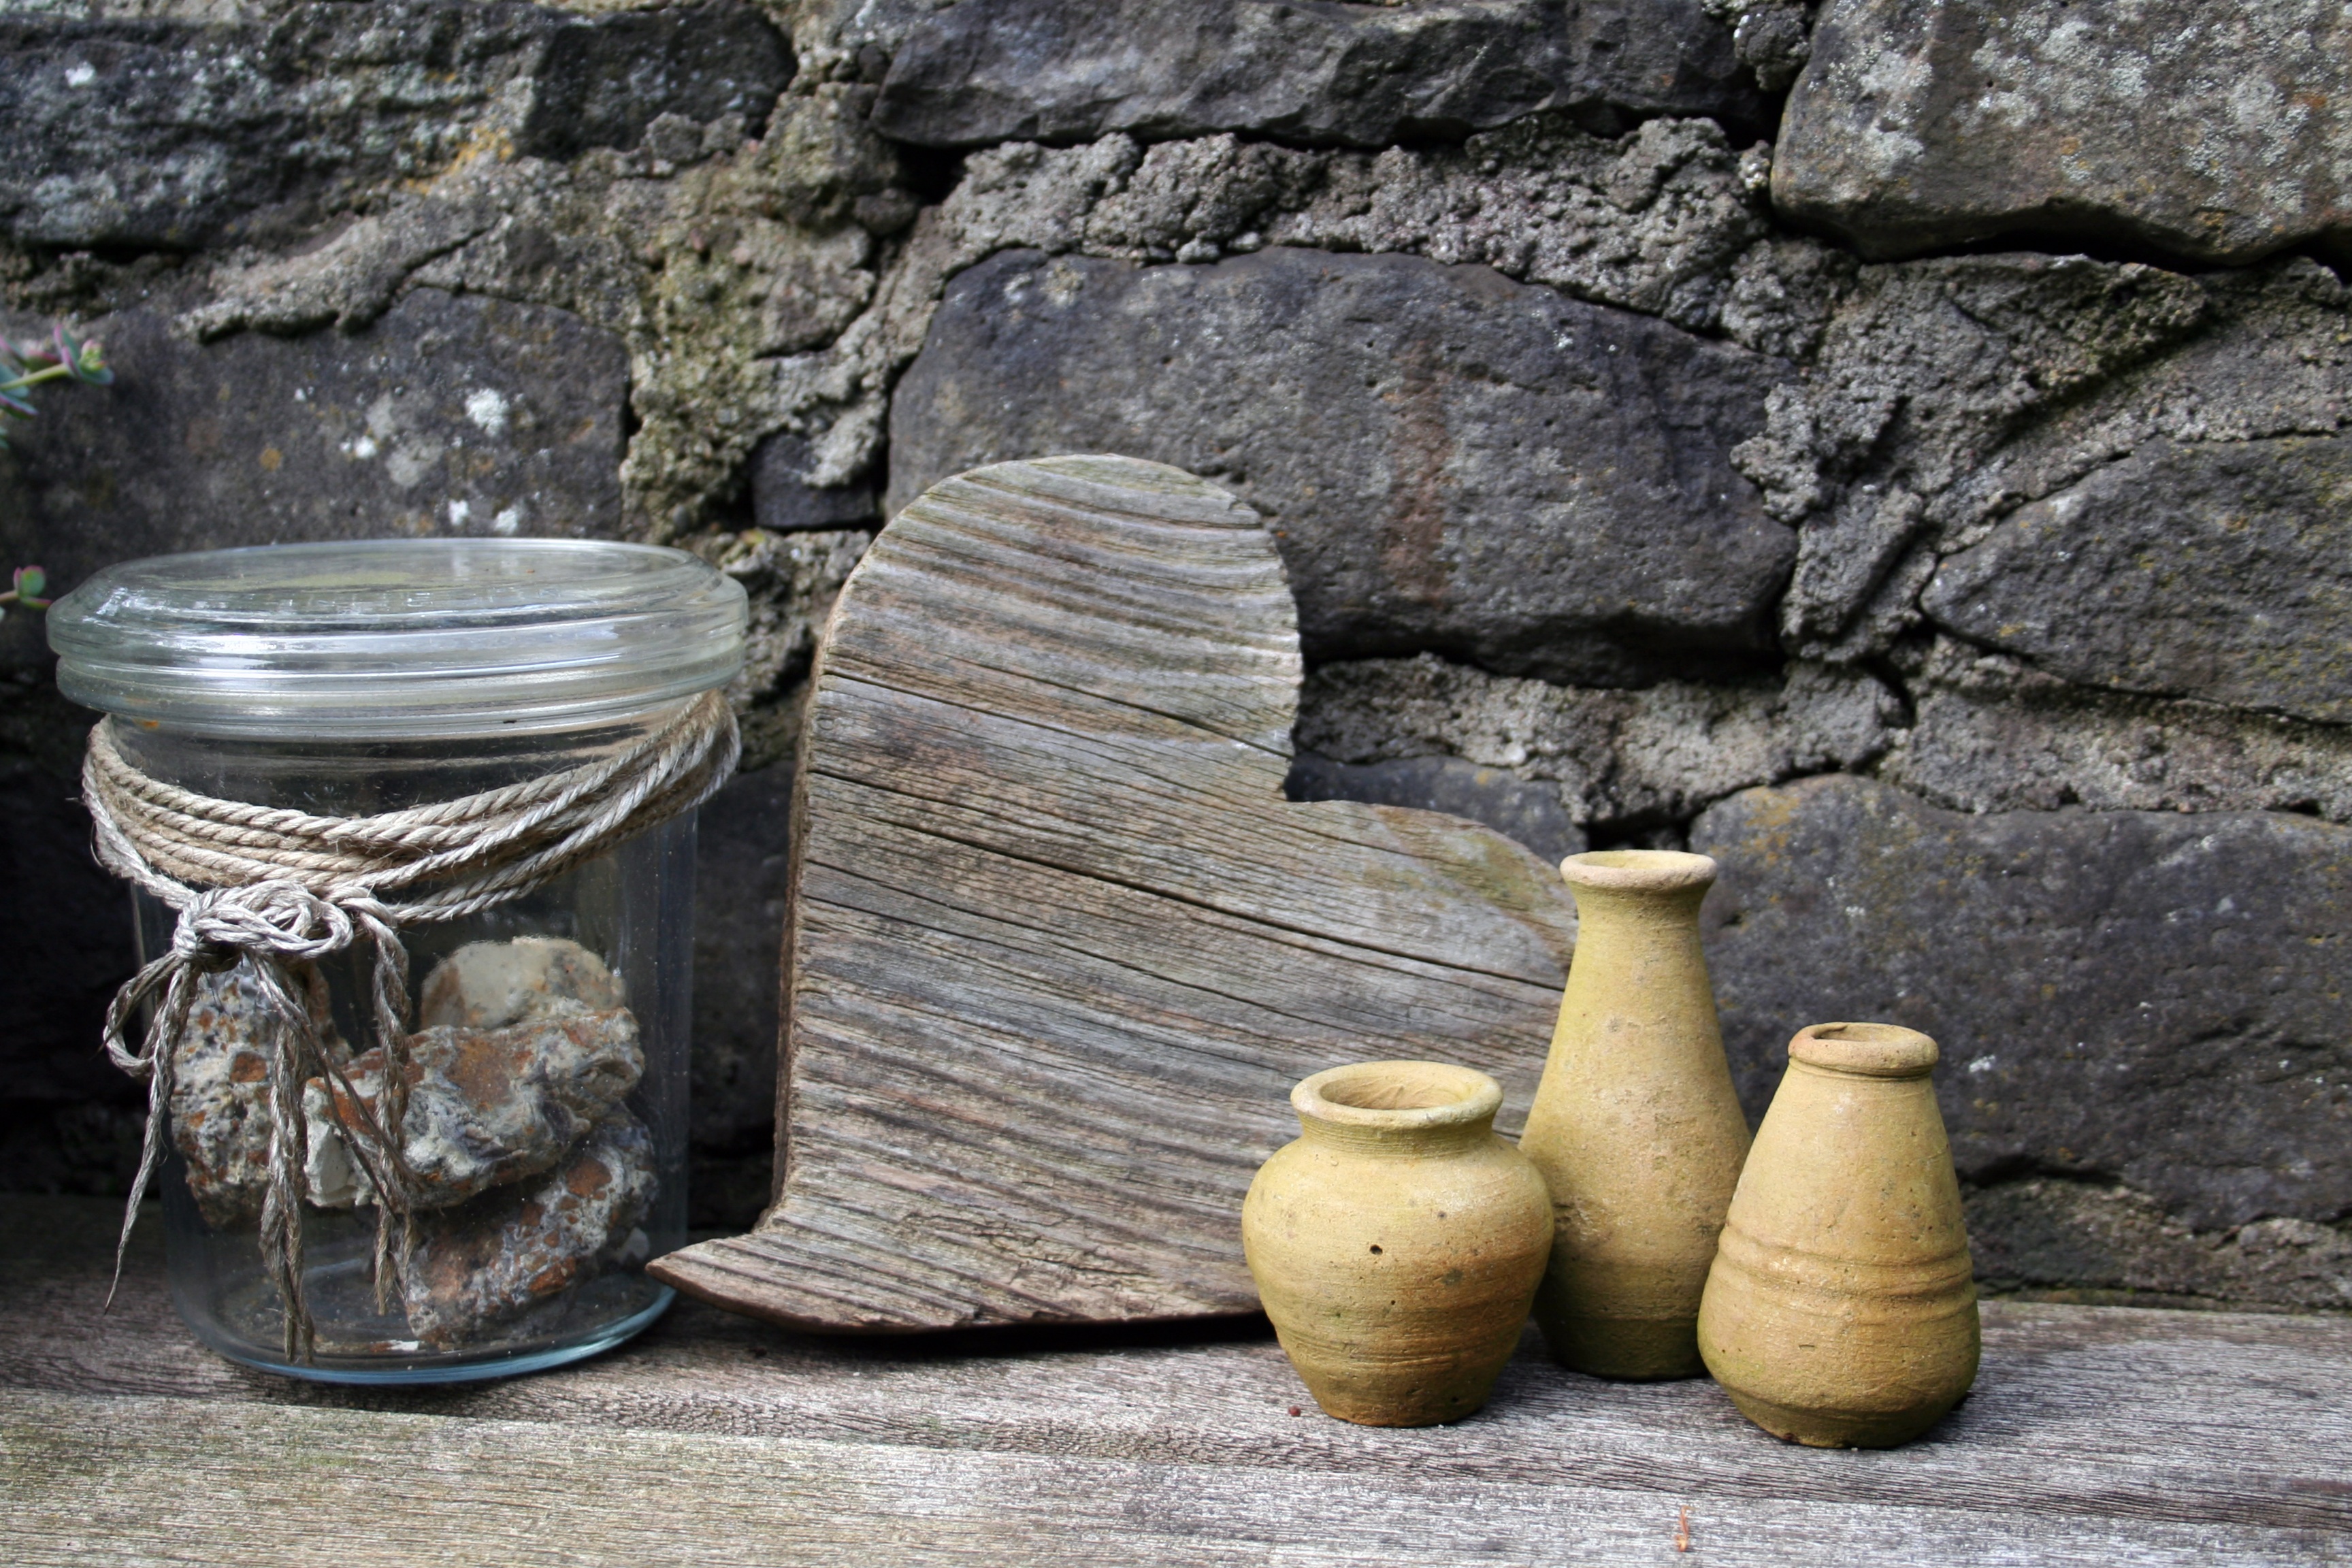
wood, love, heart, vase, romantic, lighting, still life, material, stones, happy, decorative, carved, symbolic, man made object, ancient history